Atwood (crater)

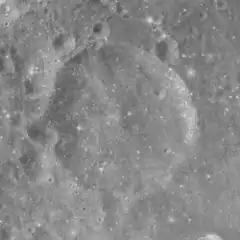
Apollo 15 image

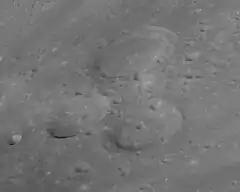
Oblique view of Bilharz (top), Atwood (lower left), and Naonobu (lower right), from Apollo 11

Atwood is a small earth moon impact crater that is located on the Mare Fecunditatis, to the northwest of the prominent crater Langrenus. It forms a triple-crater formation with Naonobu attached to the north rim and Bilharz near the west rim.